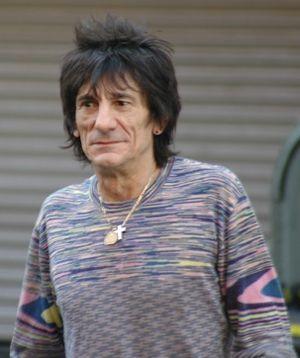
Dark Horse est le troisième album studio de George Harrison en solo, sorti en décembre 1974. Cette période est une époque difficile pour le musicien qui vient d'être quitté par sa femme Pattie, partie auprès de son ami Eric Clapton. Il y fait d'ailleurs mention dans sa reprise de Bye Bye, Love dans laquelle il adresse quelques piques au couple, ainsi que dans So Sad, seule chanson qu'il écrit sur le sujet. De plus, à l'aube d'une tournée aux États-Unis, il est atteint d'une laryngite qui altère totalement sa voix : ce problème se ressent particulièrement sur plusieurs chansons de l'album, attirant l'hostilité de la critique.